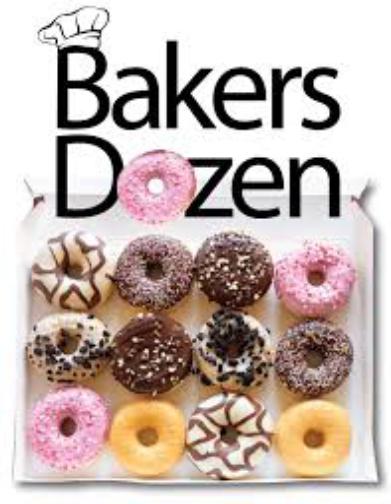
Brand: Baker's Dozen Donuts
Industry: Food